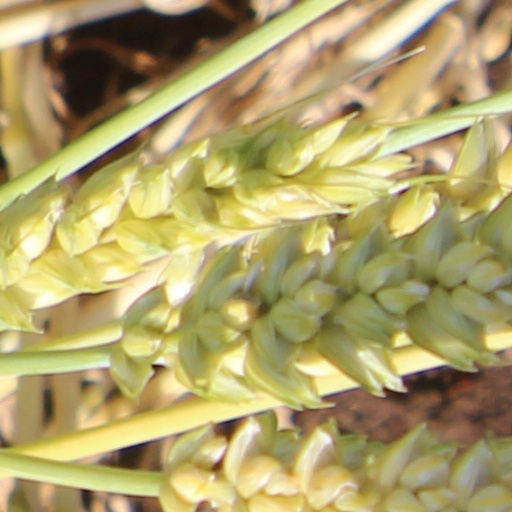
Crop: wheat